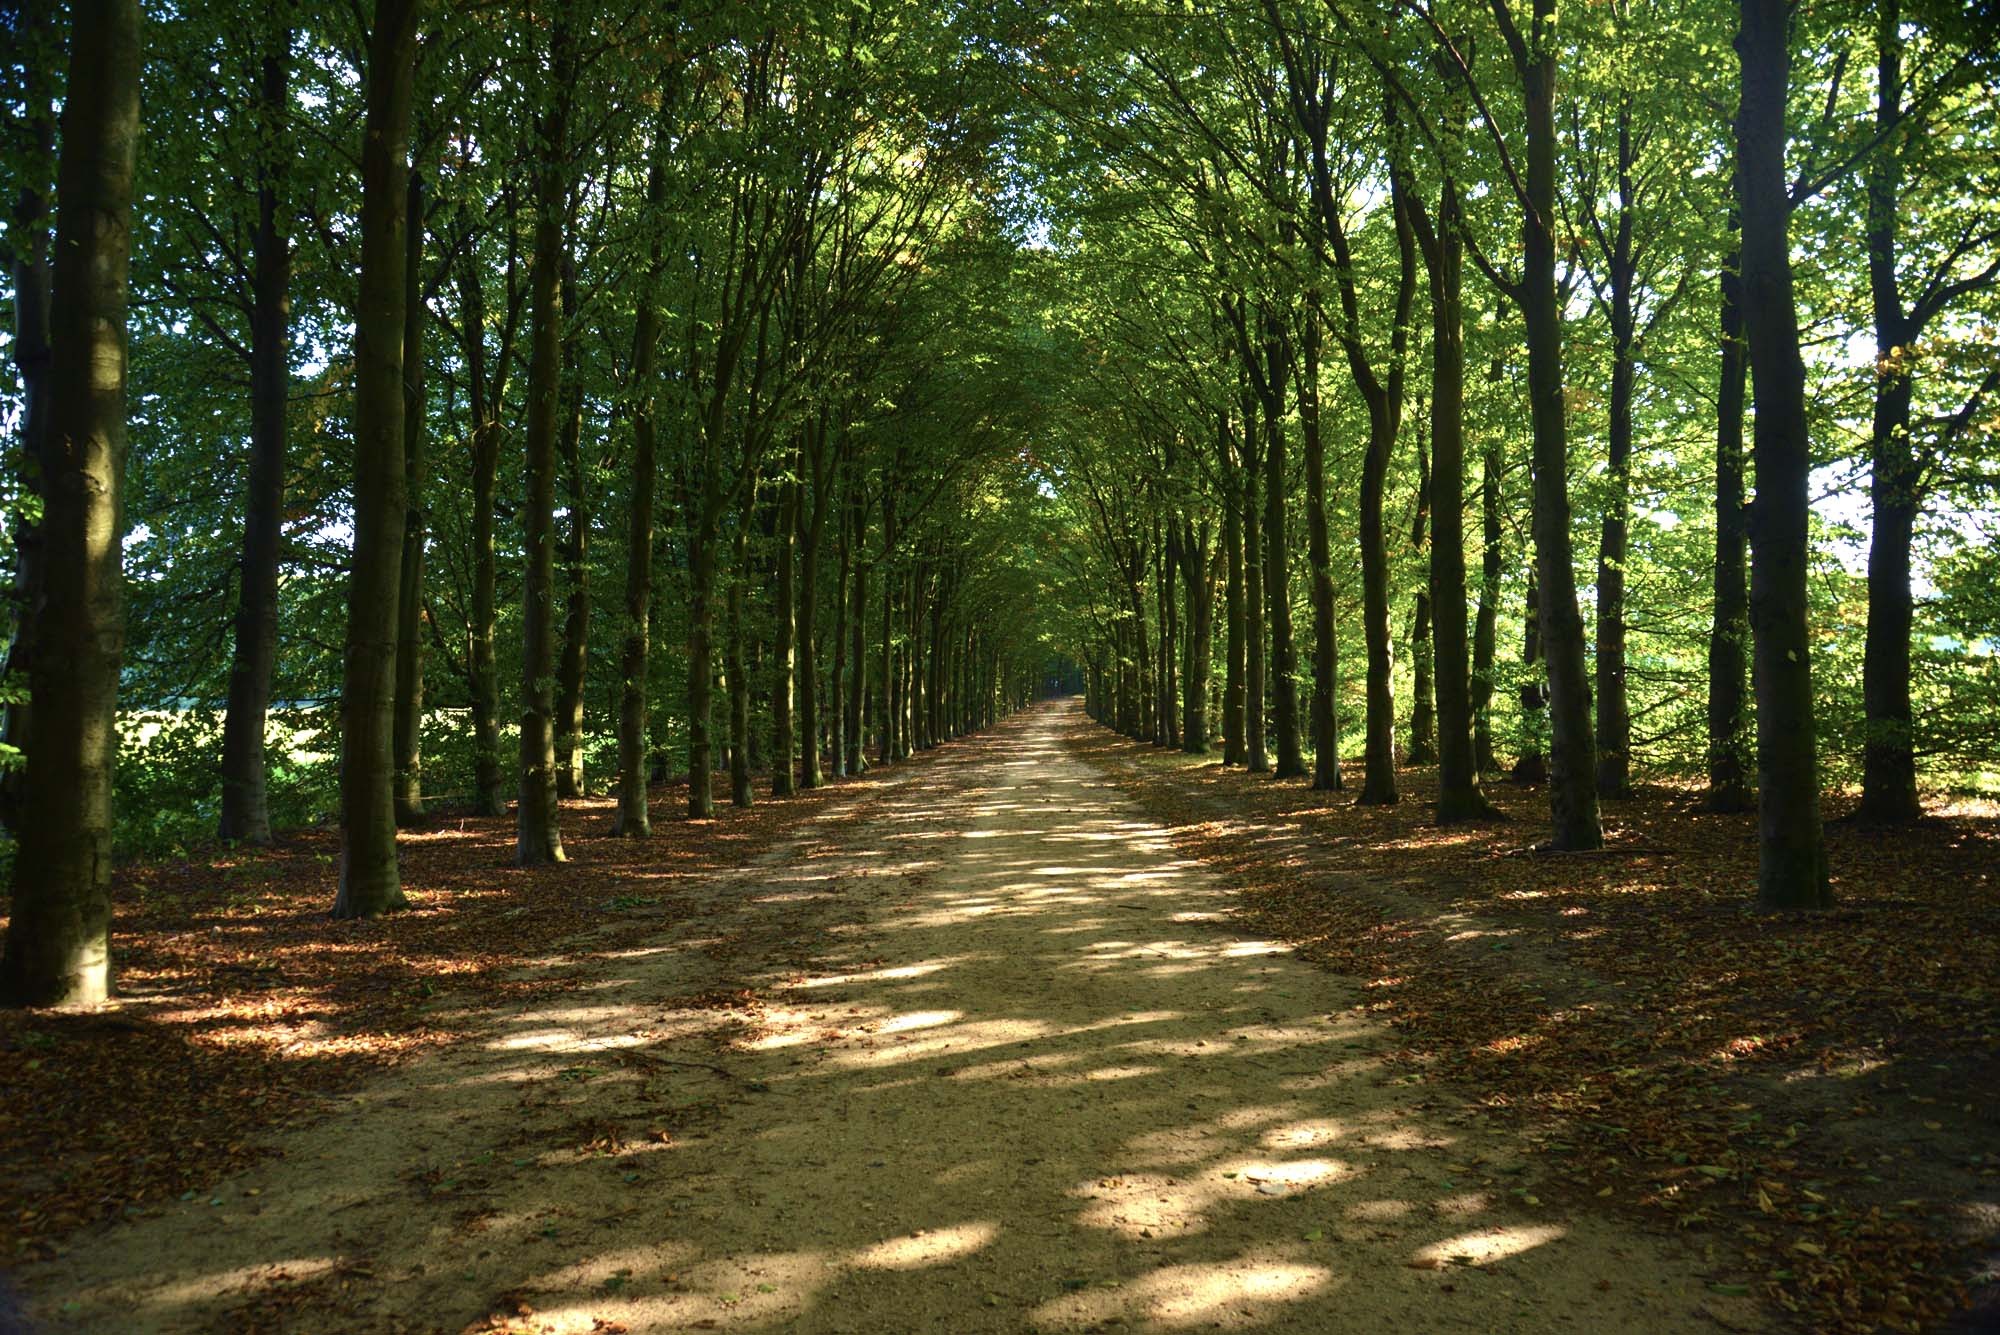
tree, nature, forest, trail, meadow, sunlight, leaf, environment, park, flora, plants, greenery, dense, trees, leaves, outdoors, leafy, woods, sunny, vegetation, stems, branches, wooden, forests, tall, deciduous, trunks, grove, woodland, plantations, habitat, parks, roads, thick, ecosystem, woody, perennials, paths, greens, biome, pathways, walkways, old growth forest, natural environment, woody plant, temperate broadleaf and mixed forest, temperate coniferous forest